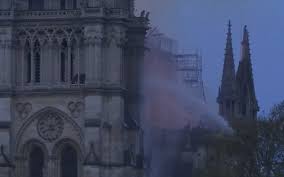
Label: urban_fire